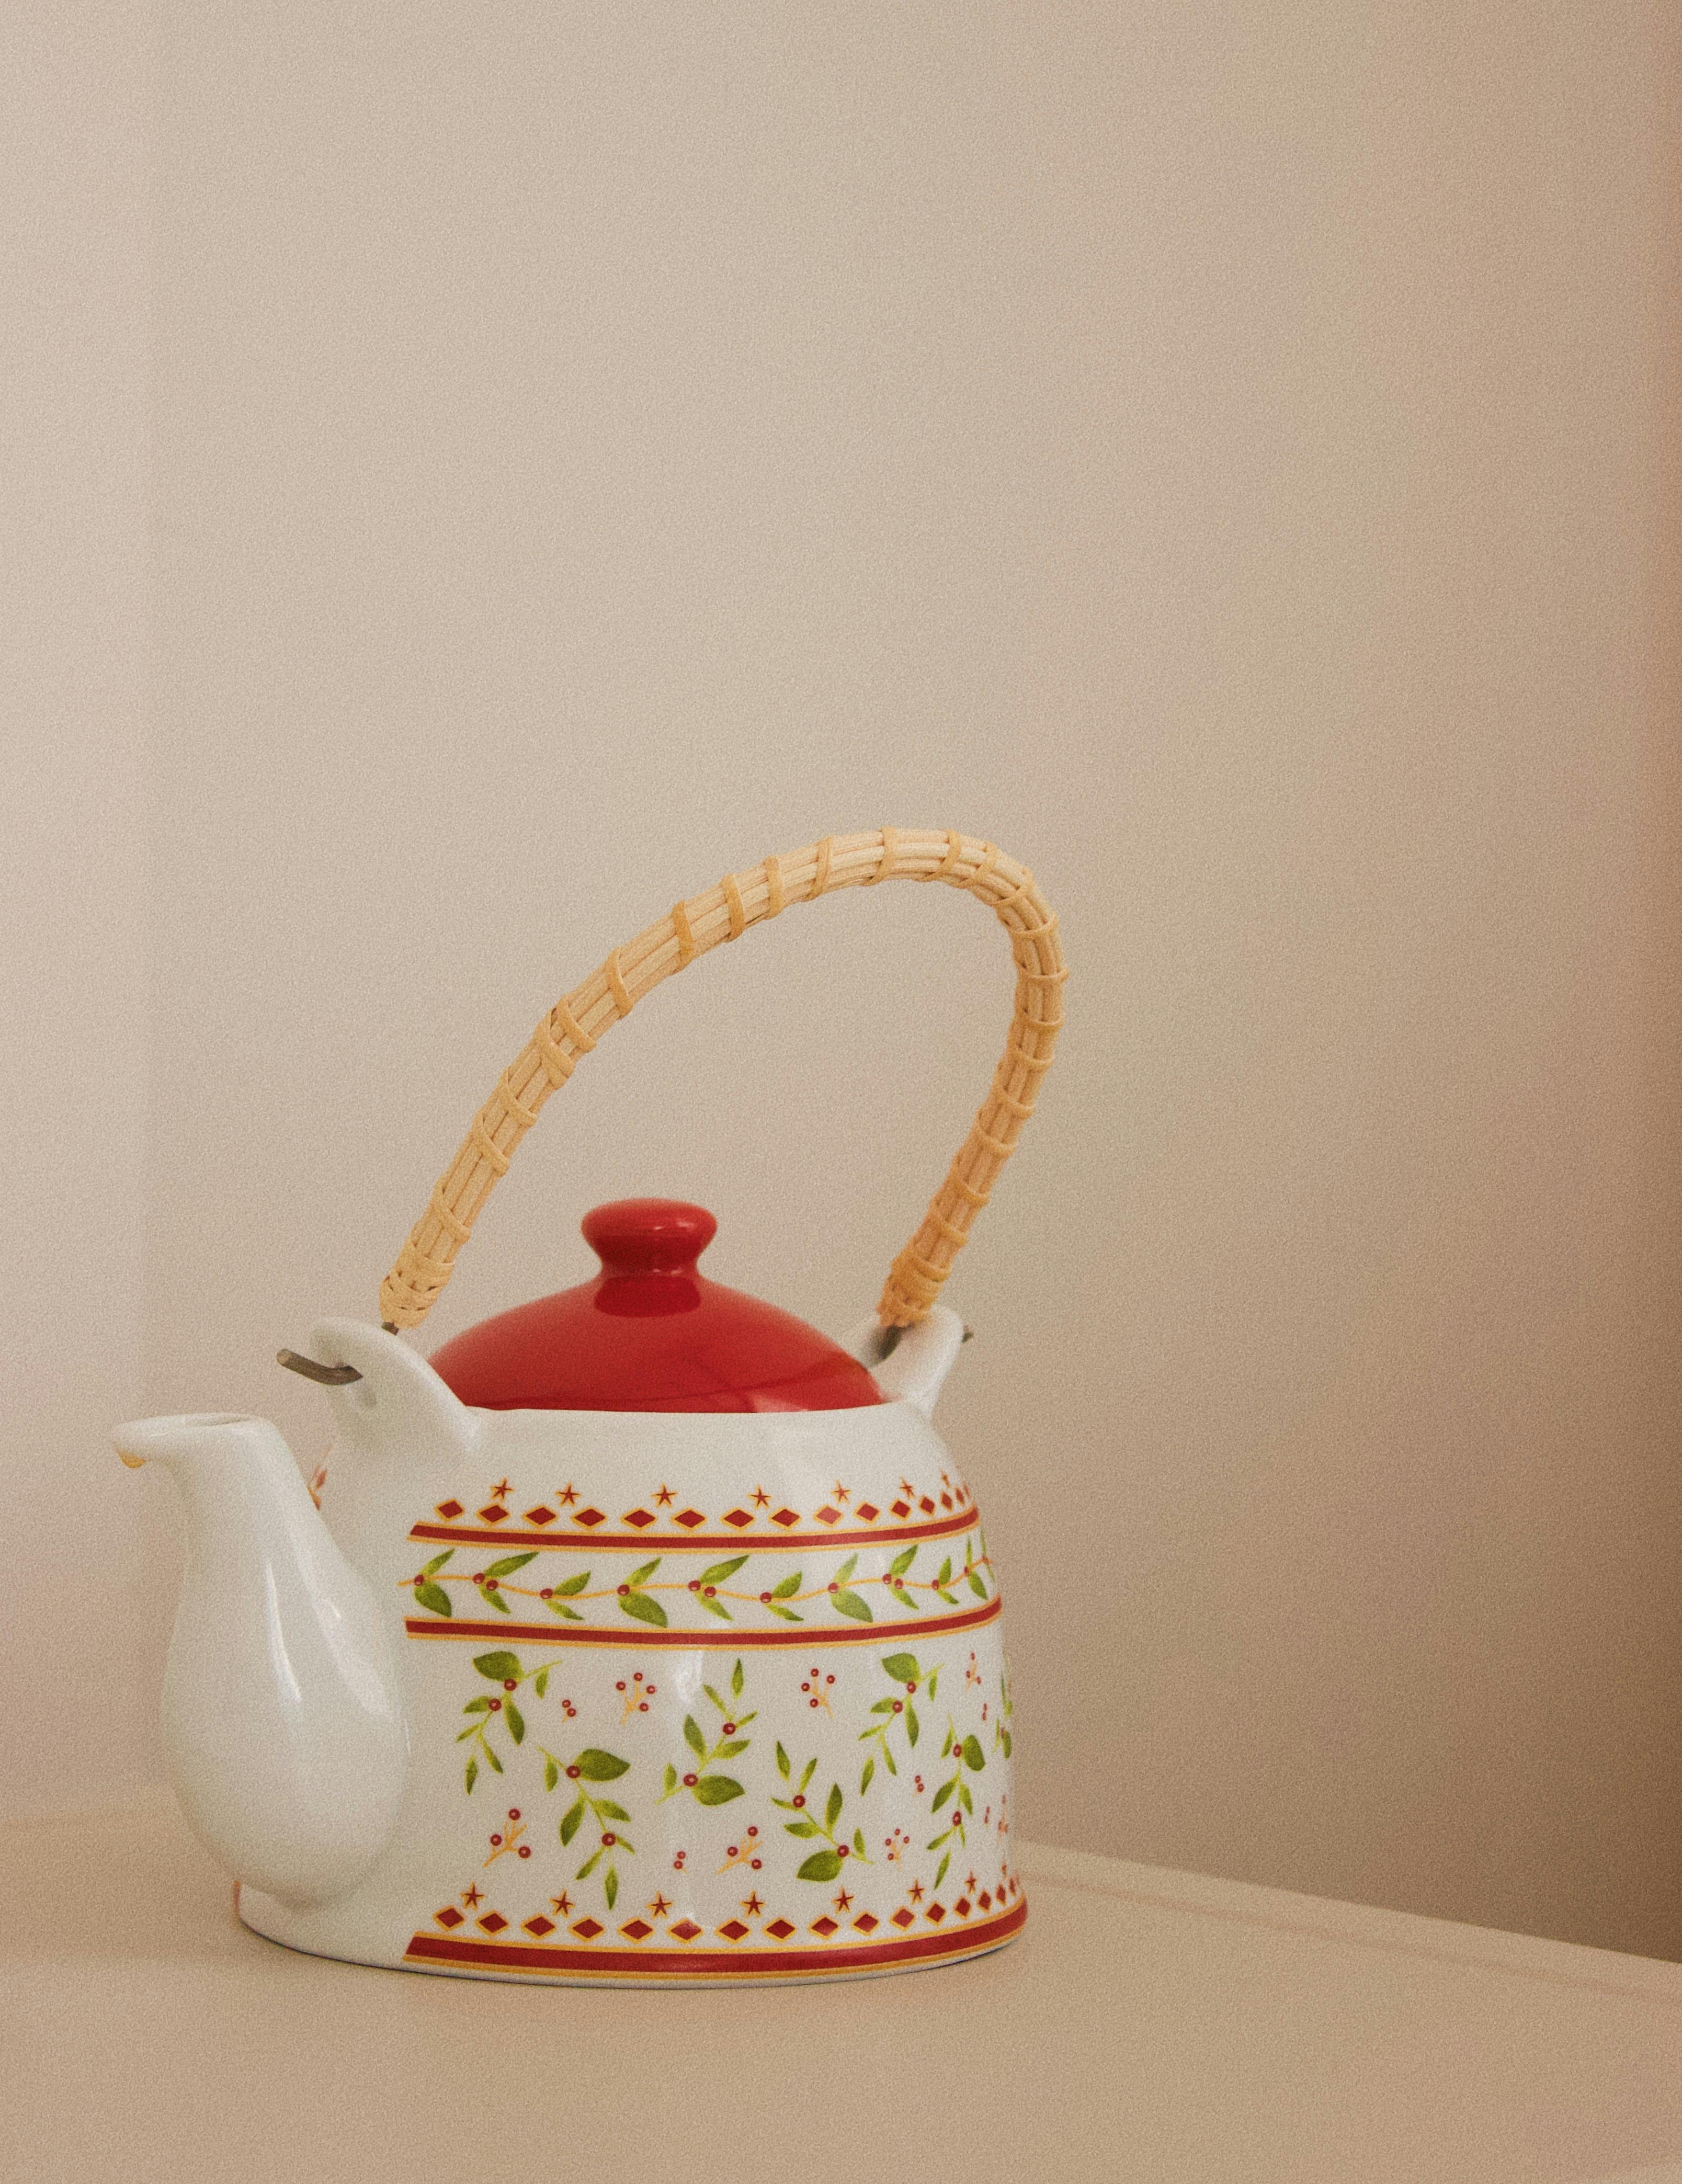
art, tableware, drinkware, dishware, teapot, serveware, porcelain, lid, bag, stovetop kettle, pottery, small appliance, event, kitchen appliance, kettle, tablecloth, dinnerware set, ceramic, linens, tea set, still life photography, table, cake decorating, circle, wedding ceremony supply, still life, Luggage and bags, icing, home accessories, alarm clock, home appliance, earthenware, metal